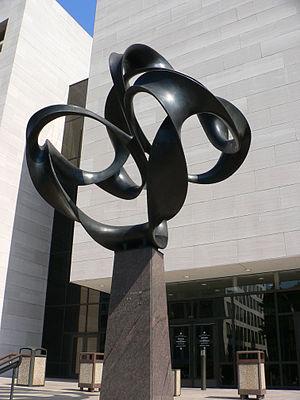
Continuum est une œuvre d'art public réalisée par le sculpteur américain Charles O. Perry. Elle se trouve située en face du National Air and Space Museum à Washington. La sculpture se compose de 8 pièces en bronze peintes en noir et placées sur une base surélevée.